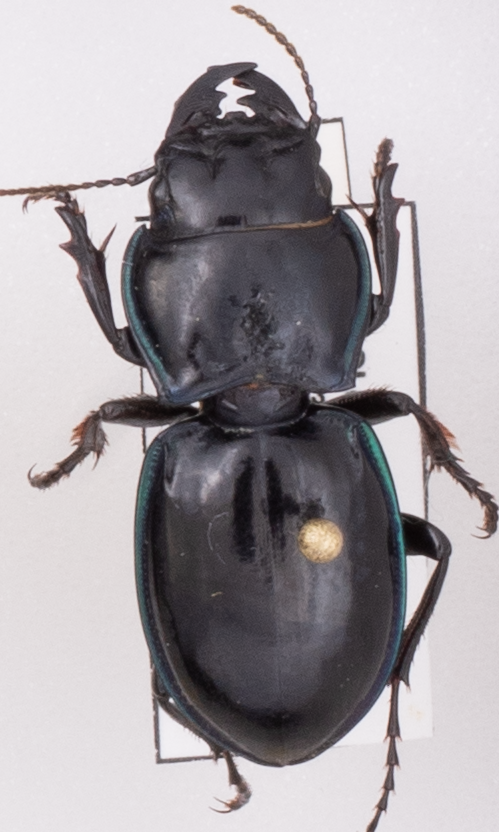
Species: Pasimachus elongatus
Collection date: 2022-08-24
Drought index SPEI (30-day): -0.786
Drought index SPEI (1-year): -1.578
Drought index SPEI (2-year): -1.69